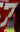
Number: 7